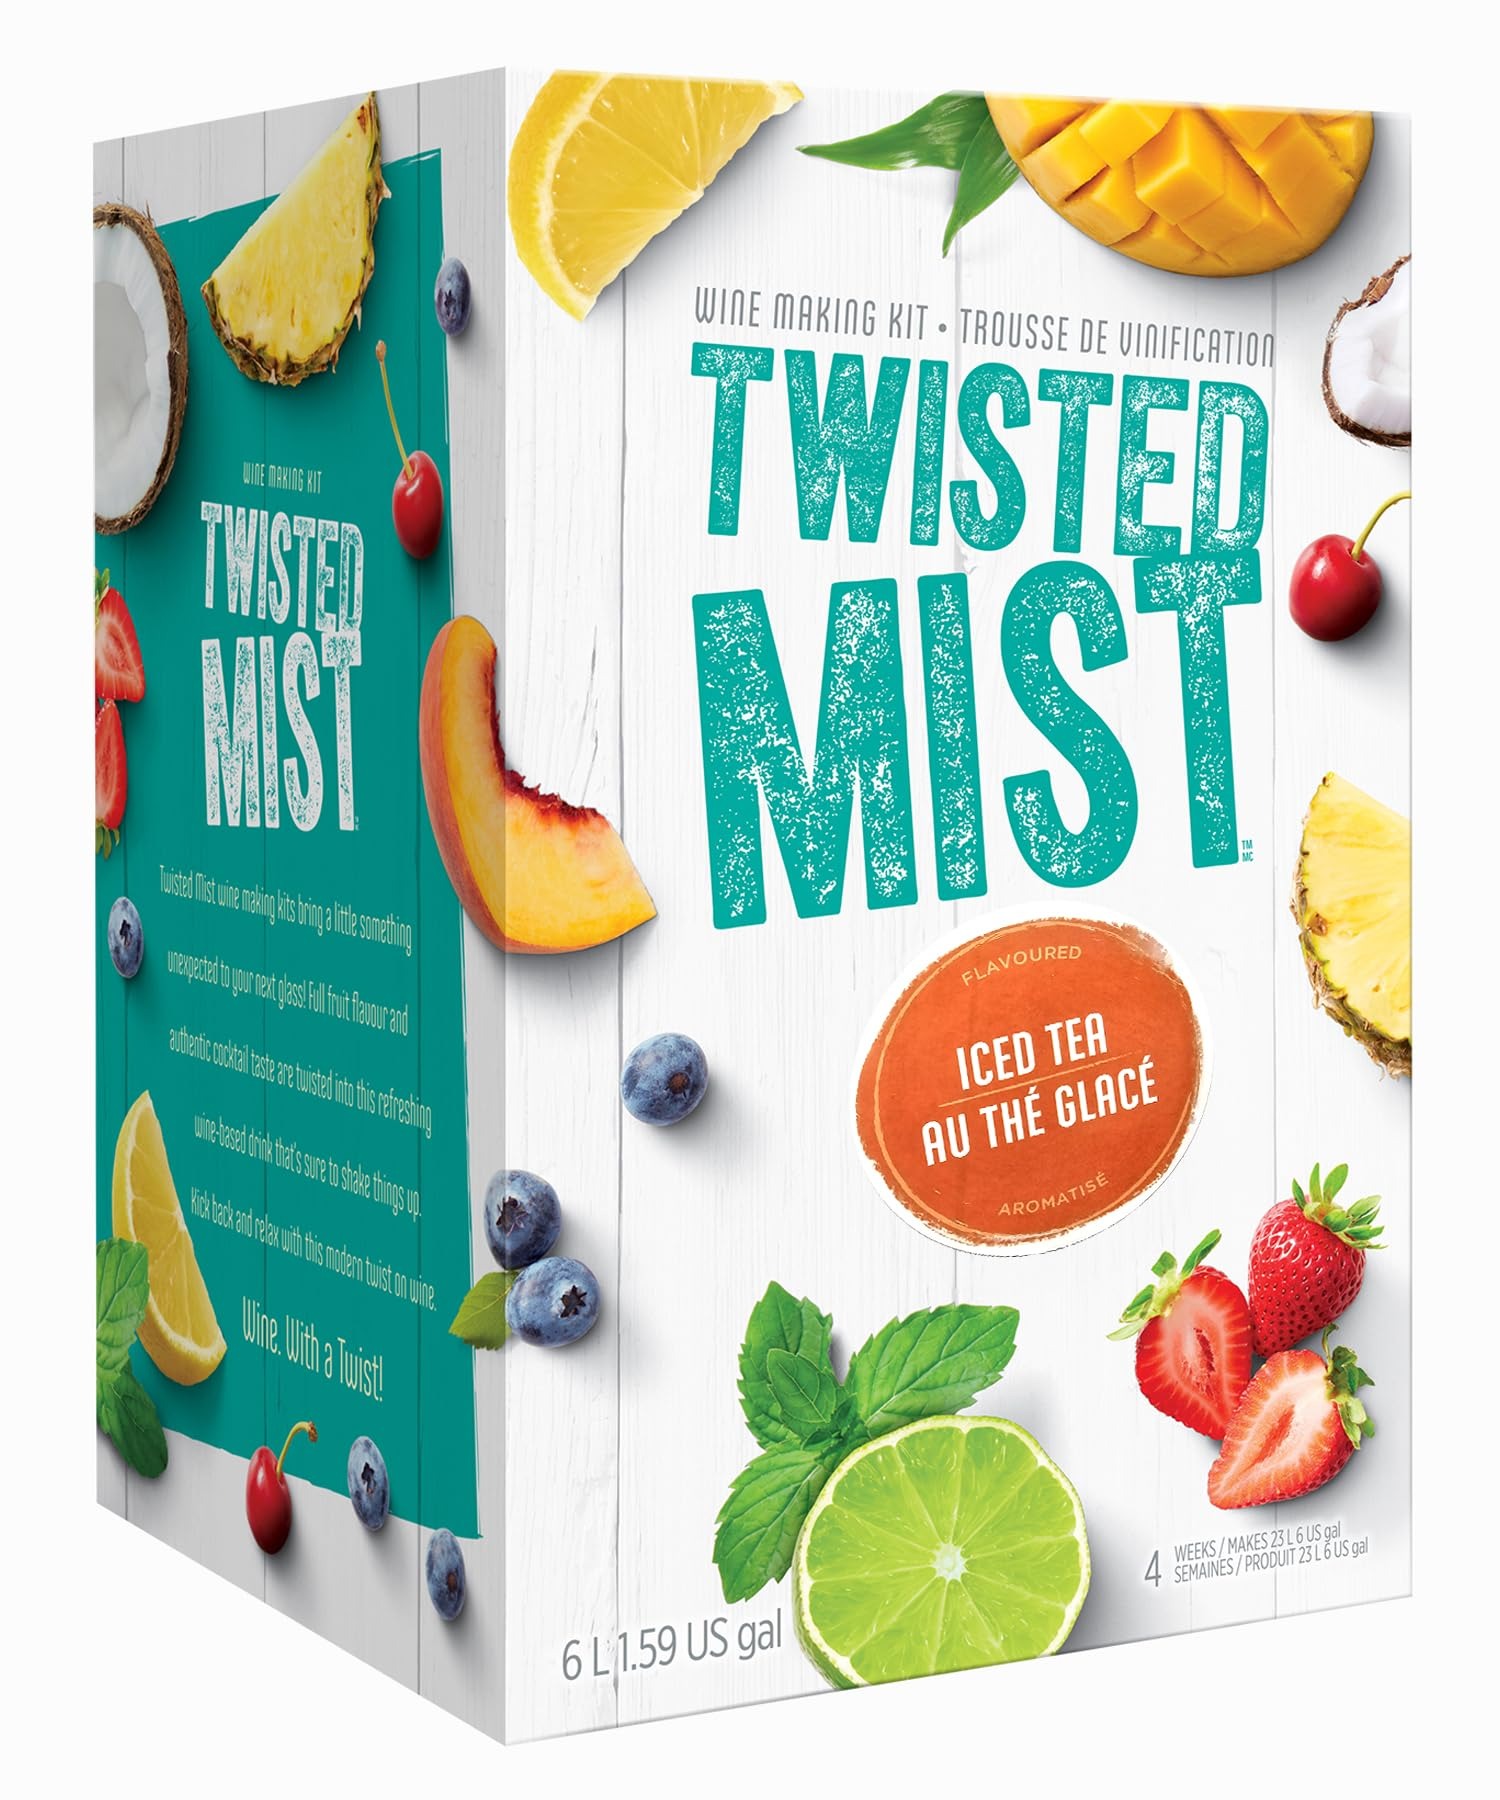
Item Name: Winexpert Iced Tea Twisted Mist 6l Wine Kit (Limited Release)
Bullet Point 1: Twisted Mist Iced Tea Twisted Mist Wine Making Ingredient Kit
Bullet Point 2: Full fruit flavor and authentic cocktail taste are twisted into this refreshing drink
Bullet Point 3: Whether you're lounging on the patio, pool or pairing it with a meal. Classic Iced Tea with a refreshingly bright twist of Lemon
Bullet Point 4: Sweetness: Sweet, Body: Light, Oak Intensity: None, Kit Size: 6L, Makes 6 US gal
Bullet Point 5: For best color results, do not stir f-pack in at Step 3.1 as indicated in enclosed instructions. Stir f-pack in after filtering at Step 4.3b.
Product Description: Introducing the Twisted Mist Iced Tea Wine Kit—a unique blend that transforms the classic iced tea flavor with a twist of lemon into a light and refreshing white wine. This kit is perfect for those looking to craft a distinctive beverage that tantalizes the palate with its complex flavor profile and smooth texture. Whether you're lounging on the patio or pairing it with a meal, this elegant wine offers a balanced and enjoyable drinking experience. With just a few simple steps, you'll be savoring your handcrafted creation in no time. So, why wait? Seize this opportunity to try the Limited Edition Twisted Mist Iced Tea Wine Kit today and embark on a flavor adventure like no other! Sweetness: Sweet, Body: Light, Oak Intensity: None, Kit Size: 6L, Makes 6 US gal Ready in 4 Weeks. Ingredient Kit Only Does Not Contain Alcohol
Value: 1.0
Unit: Count

Price: 73.99